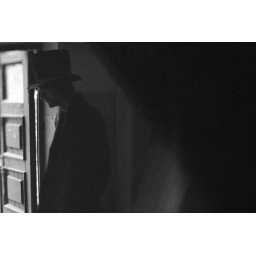
Man in the black coat and top hat